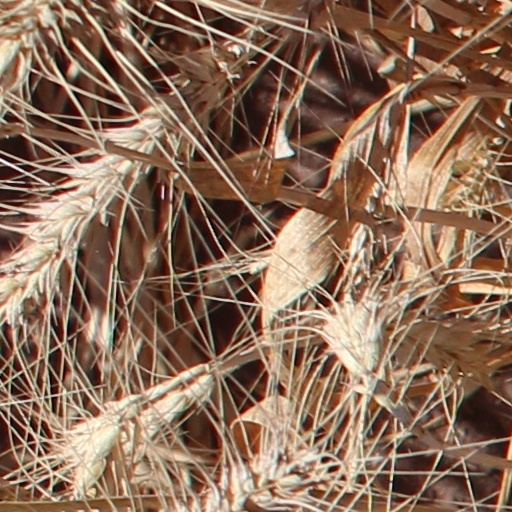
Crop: wheat